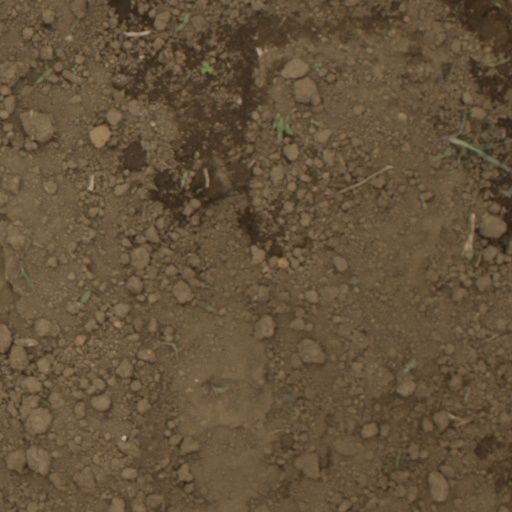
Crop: Jerusalem artichoke